Lauren Grandcolas

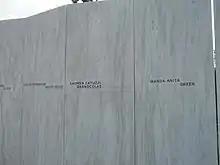
Grandcolas name on the Flight 93 National Memorial

Grandcolas, who was originally seated in seat 11D, called her husband from towards the rear of the aircraft in row 23. She left a message for her husband, who was still sleeping, telling him of the "problem with the plane". Her last phone message to her husband was played in the docudrama "The Flight That Fought Back". She then passed her phone to Honor Elizabeth Wainio. At the time of her death, at the age of 38, she was three months pregnant with their first child.